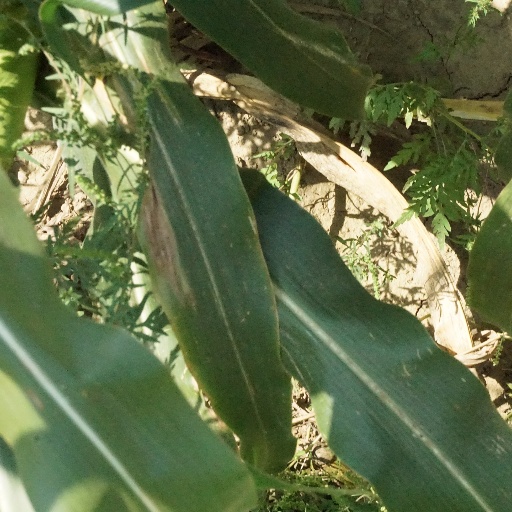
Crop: maize; corn